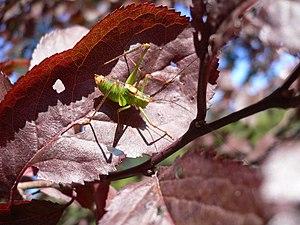
Leptophyes punctatissima, la leptophye ponctuée souvent appelée sauterelle ponctuée, est une espèce d'orthoptères de la famille des Tettigoniidae.